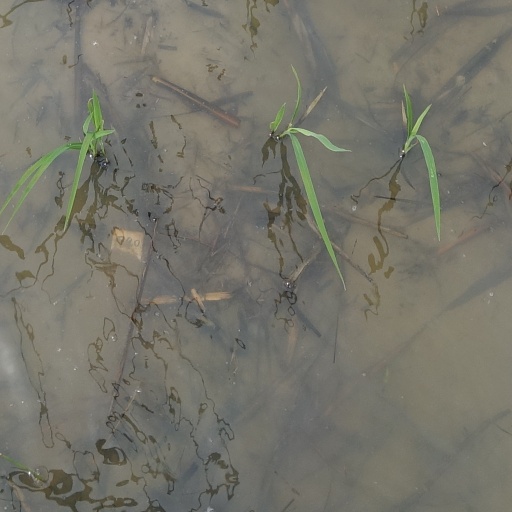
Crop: rice